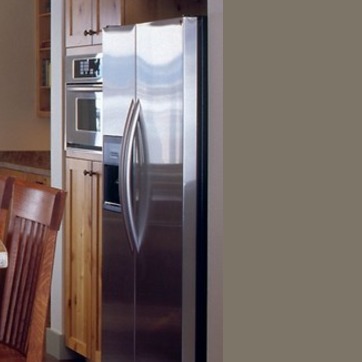
Material: metal